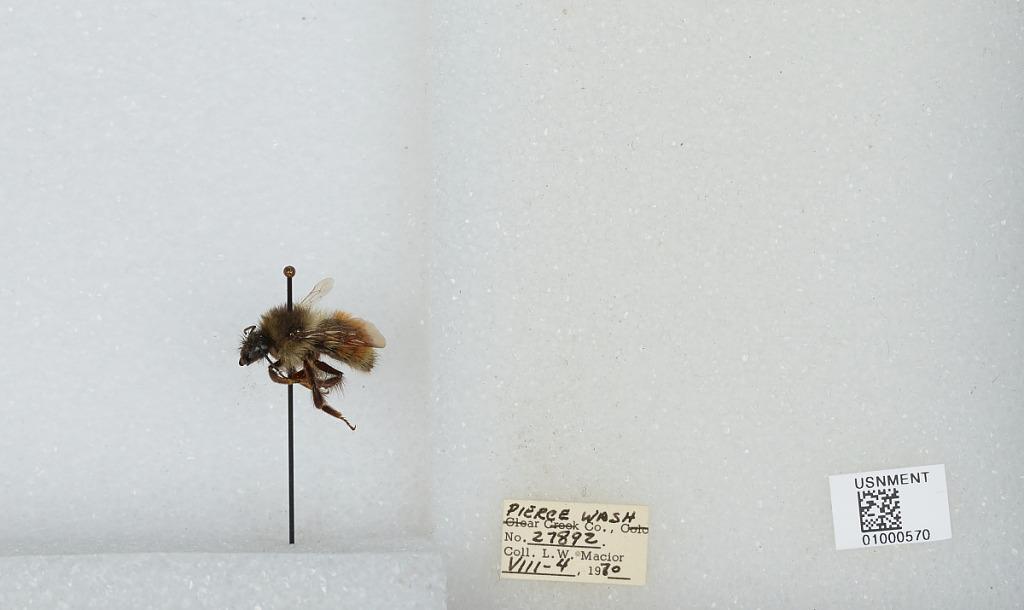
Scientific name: Bombus (Pyrobombus) melanopygus Nylander
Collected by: L. Macior
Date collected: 1970-8-4
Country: United States
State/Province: Washington
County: Pierce
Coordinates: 47.05, -122.12